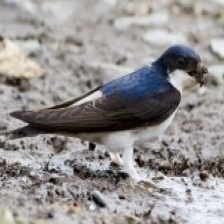
Species: COMMON HOUSE MARTIN
Scientific name: DELICHON URBICUM